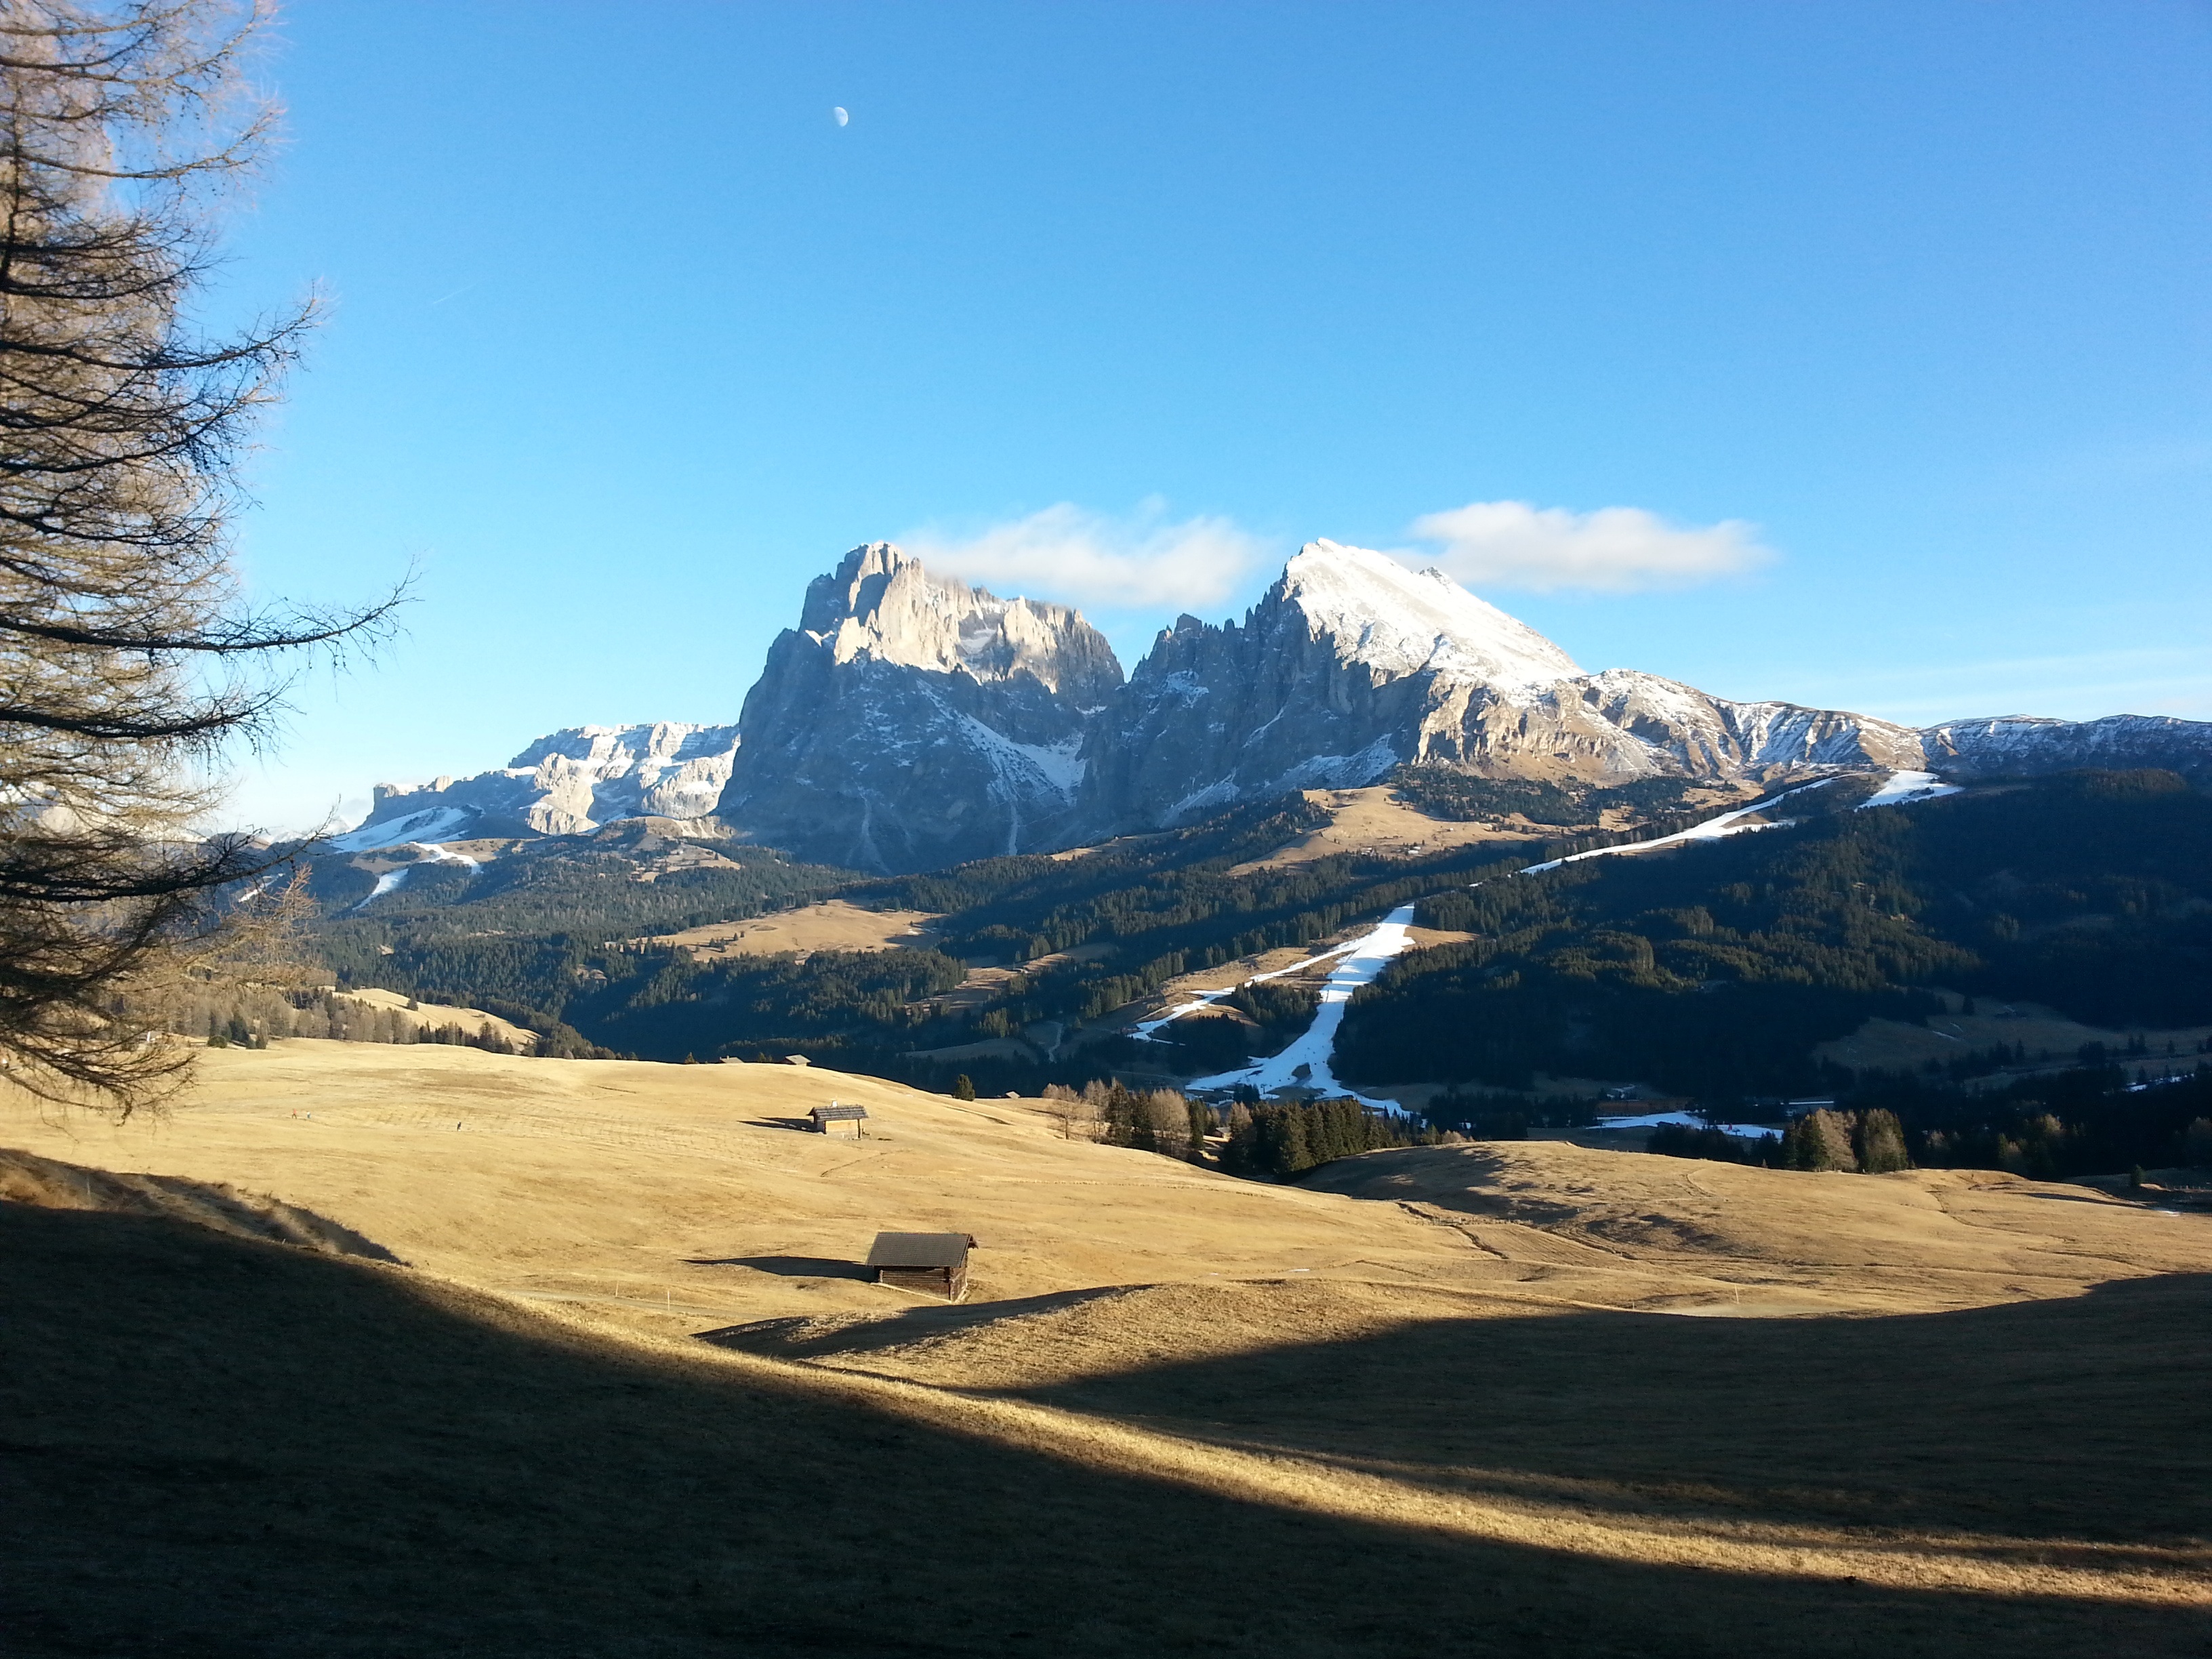
landscape, nature, wilderness, mountain, snow, winter, cloud, hill, valley, mountain range, italy, ridge, summit, alps, plateau, fell, golden autumn, dolomites, landform, south tyrol, schlern, mountain pass, geographical feature, mountainous landforms